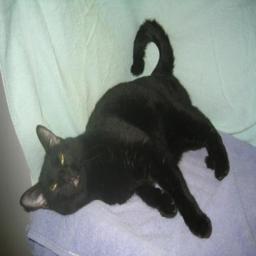
Animal: cats